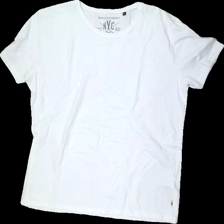
View: front
Type: T-shirt
Category: Men
Brand: Not in the list
Brand text on label: Broadway
Colors: White
Material: 100% Cotton
Cut: V-collar
Size: XXL
Season: All
Damage: stained
Damage location: bottom center
Price range: <50
Recommended usage: Recycle
Description: white t-shirt